Postage stamps and postal history of Trinidad and Tobago

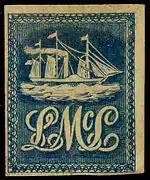
An 1847 Lady McLeod stamp

The first stamps of Trinidad were the famous Lady McLeod, a private local post, stamps of 1847.